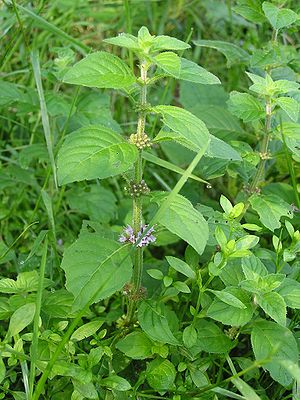
Agermynte
Agermynte, ofte skrevet ager-mynte, er en 5-50 centimeter høj plante i læbeblomst-familien. Det er en flerårig, nedliggende eller opstigende, grenet plante med underjordiske udløbere. Den har elliptiske eller ægformede savtakkede blade. Blomsterkransene er adskilt af stængelbladlignende støtteblade og danner ikke en aks- eller hovedformet stand øverst på stænglen. Kronen er lilla. Bægeret er klokkeformet med tænder, der er kortere end de er brede eller lige så lange som brede. Agermynte findes i den nordlige halvkugles tempererede område.